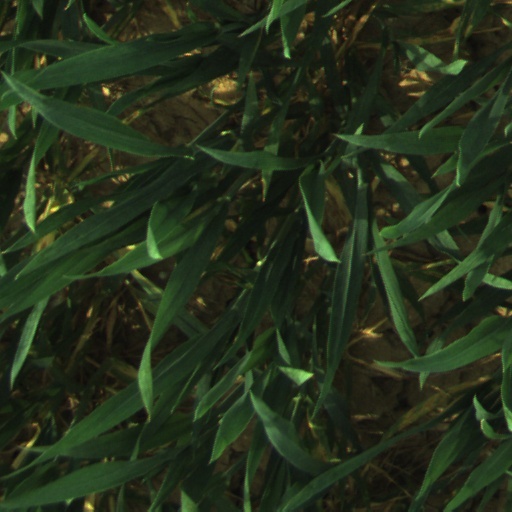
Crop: wheat